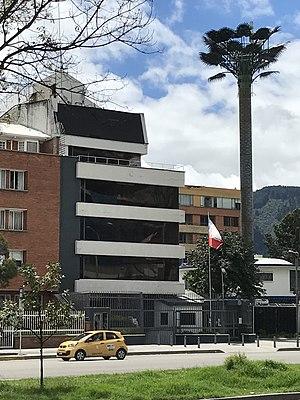
Voici les représentations diplomatiques du Chili à l'étranger :